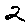
Label: 2